Dany Chamoun

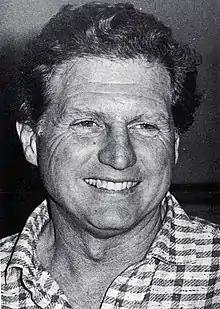
Dany Chamoun in 1988

Dany Chamoun (26 August 1934 – 21 October 1990) was a prominent Lebanese politician. A Maronite Christian, the younger son of former President Camille Chamoun and brother of Dory Chamoun, Chamoun was also a politician in his own right. He was murdered on October 21, 1990 at age 56, along with his family.